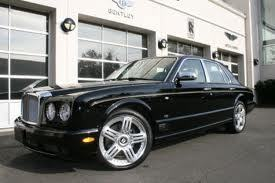
Car model: 2009 Bentley Arnage Sedan